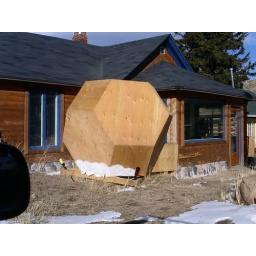
cool structure in Nederland- I think it is a dog house or something